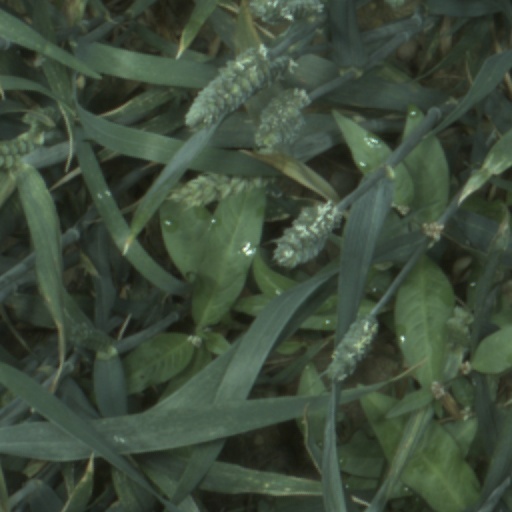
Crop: wheat